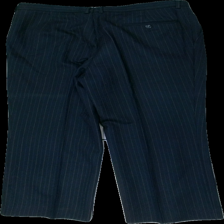
View: back
Type: Trousers
Category: Men
Brand: Missing
Colors: Blue, White
Material: 58% wool 42% polyester
Pattern: Striped
Cut: Regular
Season: All
Stains: Major
Damage: fläckar
Damage location: middle center
Damage 2 location: middle center
Price range: <50
Recommended usage: Export
Description: randiga kostymbyxor med fläckar fram